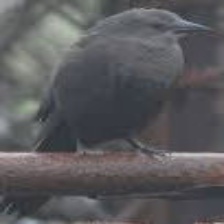
Species: BREWERS BLACKBIRD
Scientific name: EUPHAGUS CYANOCEPHALUS